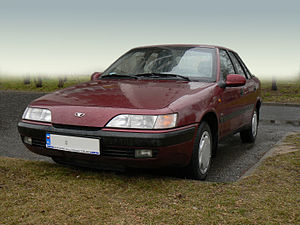
Bordeaux (farve)
Bordeaux Daewoo Espero
Bordeaux er en farve. Det er en mørk rødviolet nuance, opkaldt efter vinen af samme navn, således bruges også farven vinrød. Farven Burgundy er en lille smule lysere.